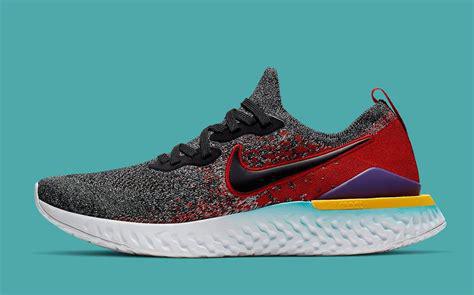
Brand: Nike
Model: Epic React Flyknit 2